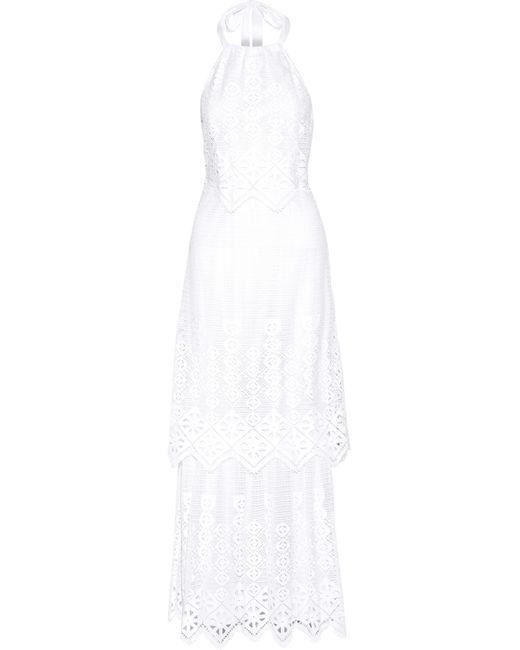
Weißes Kleid mit armlosem Spitzenausschnitt in voller Länge